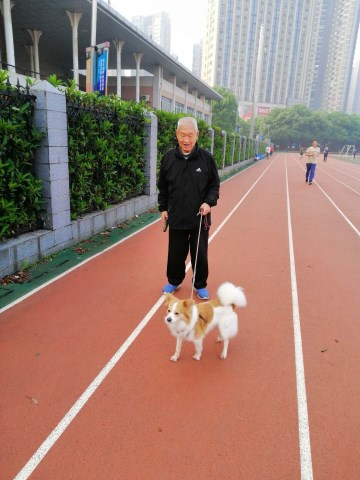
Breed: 806-n000129-papillon